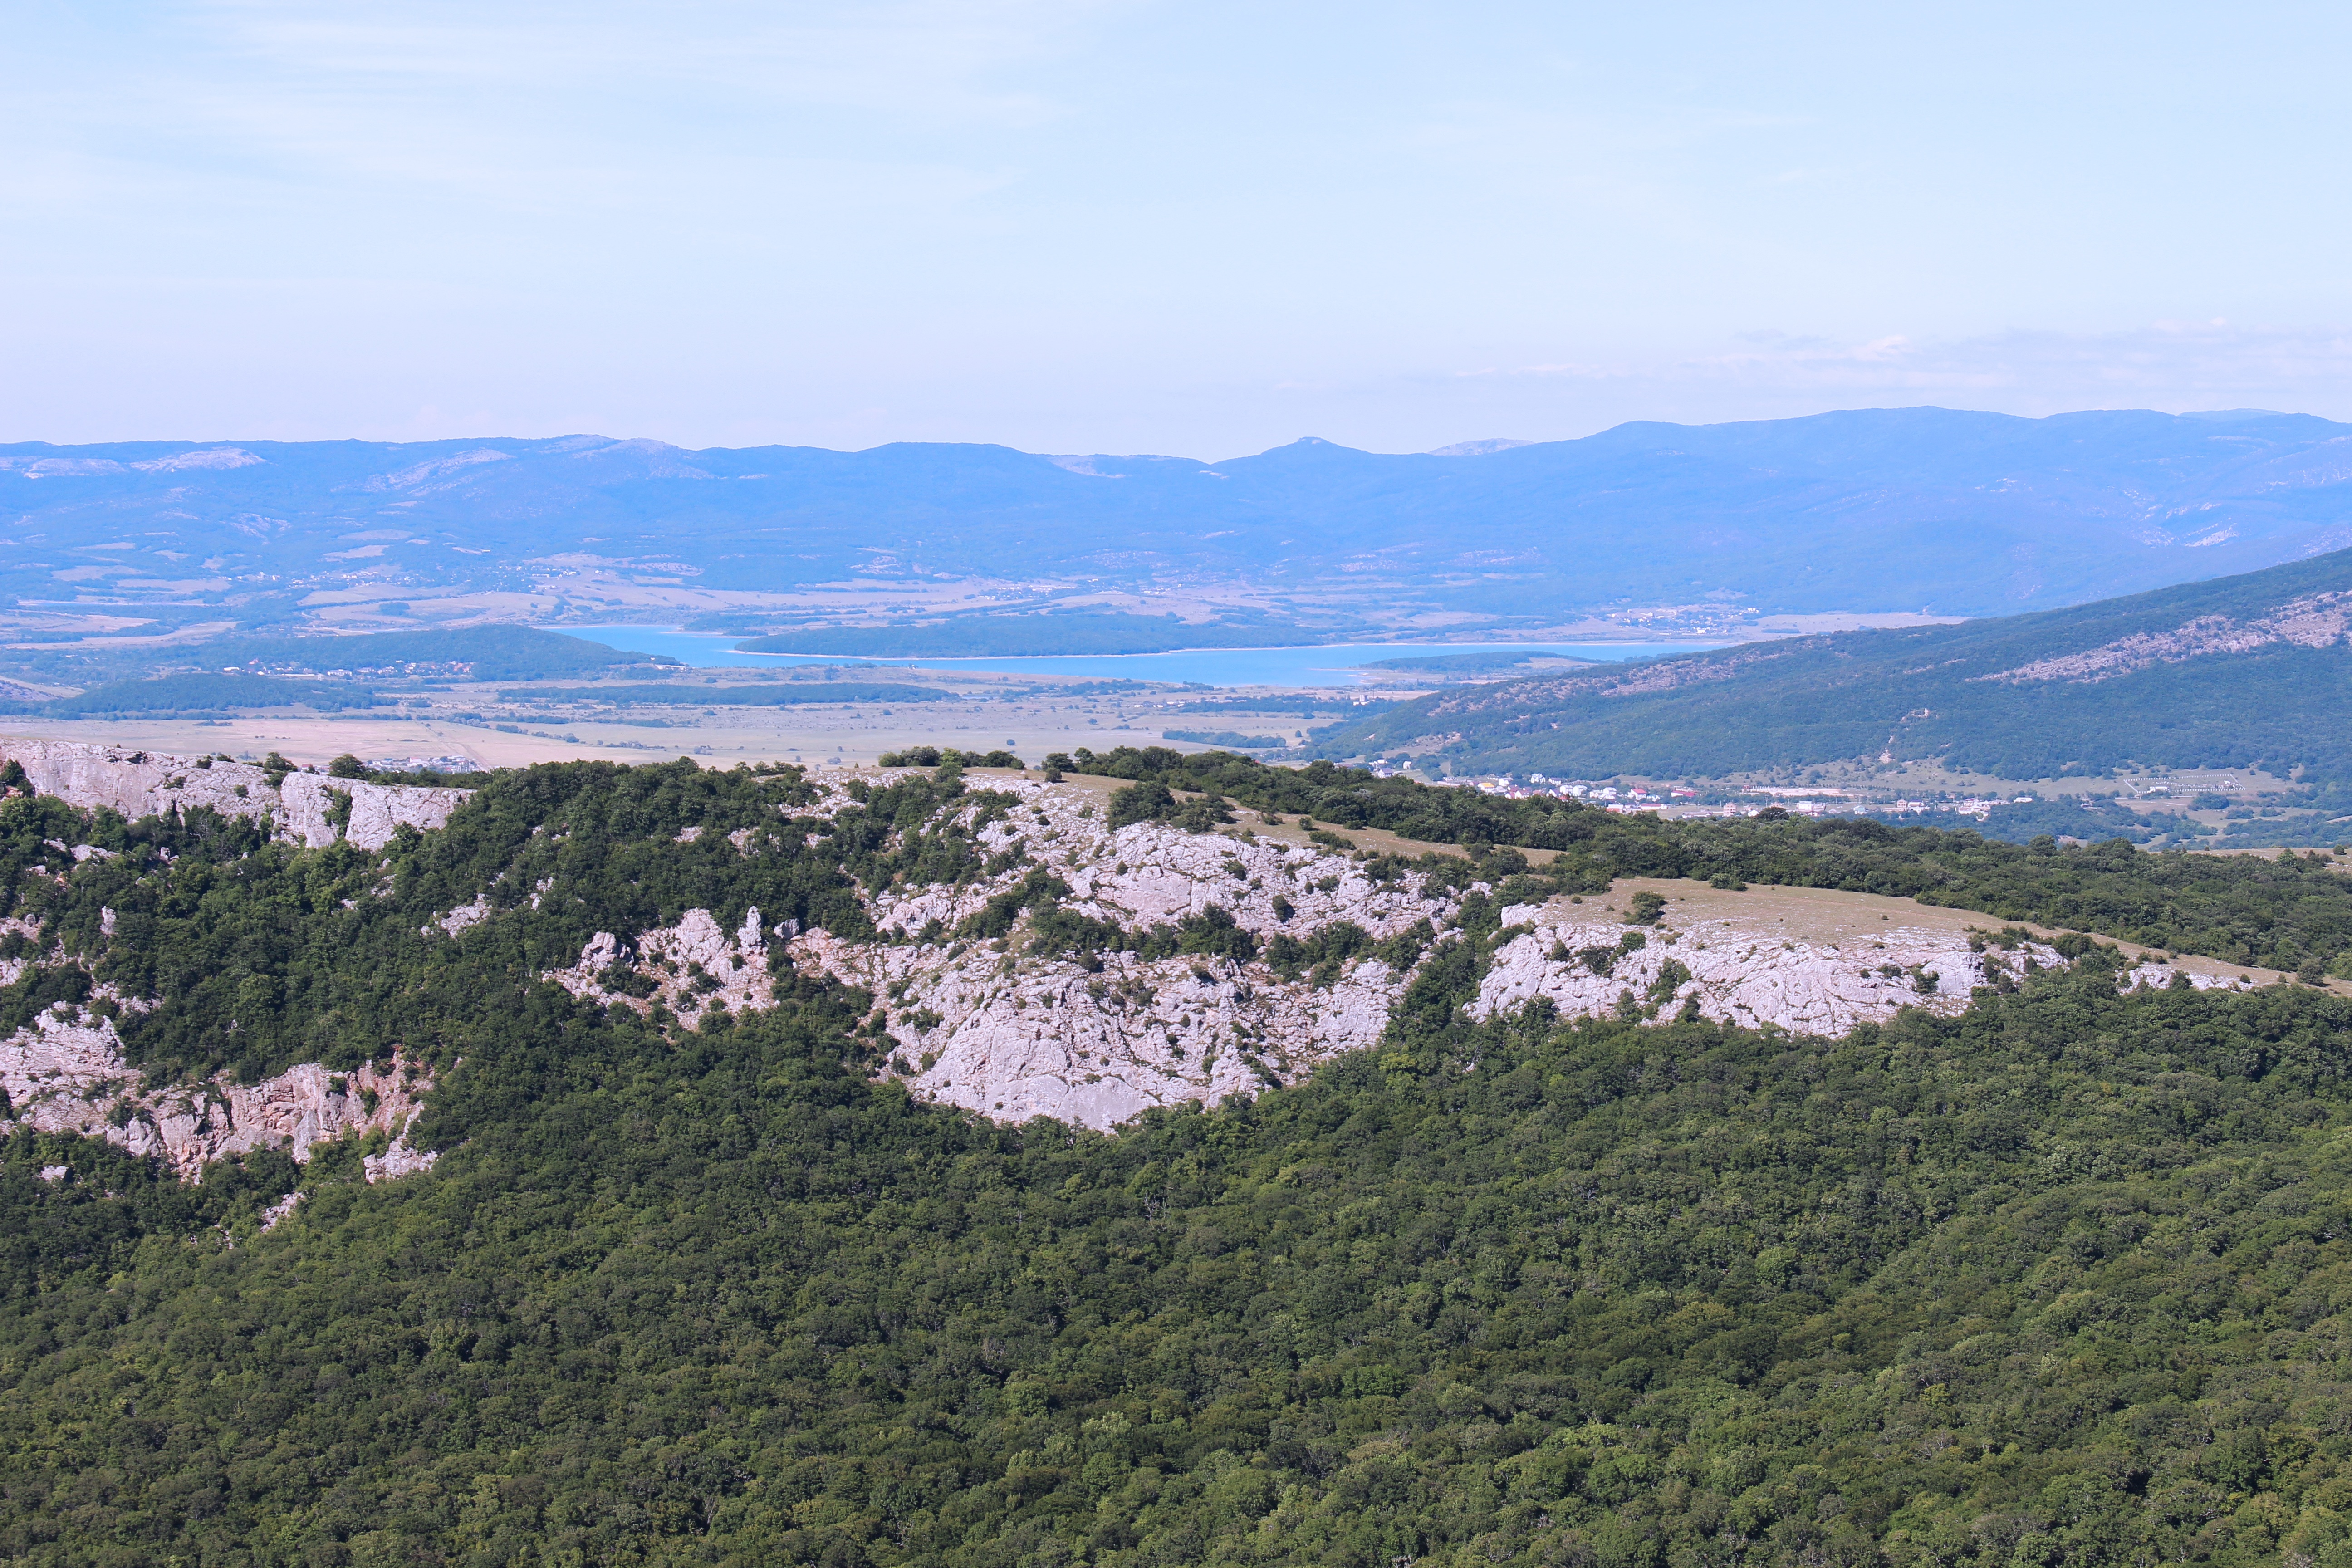
landscape, wilderness, walking, mountain, hiking, trail, meadow, hill, adventure, mountain range, ridge, summit, geology, plateau, fell, ecosystem, landform, crimea, mountain pass, chernorechenskoye reservoir, bajdarsky valley, ilyas kaya, geographical feature, mountainous landforms